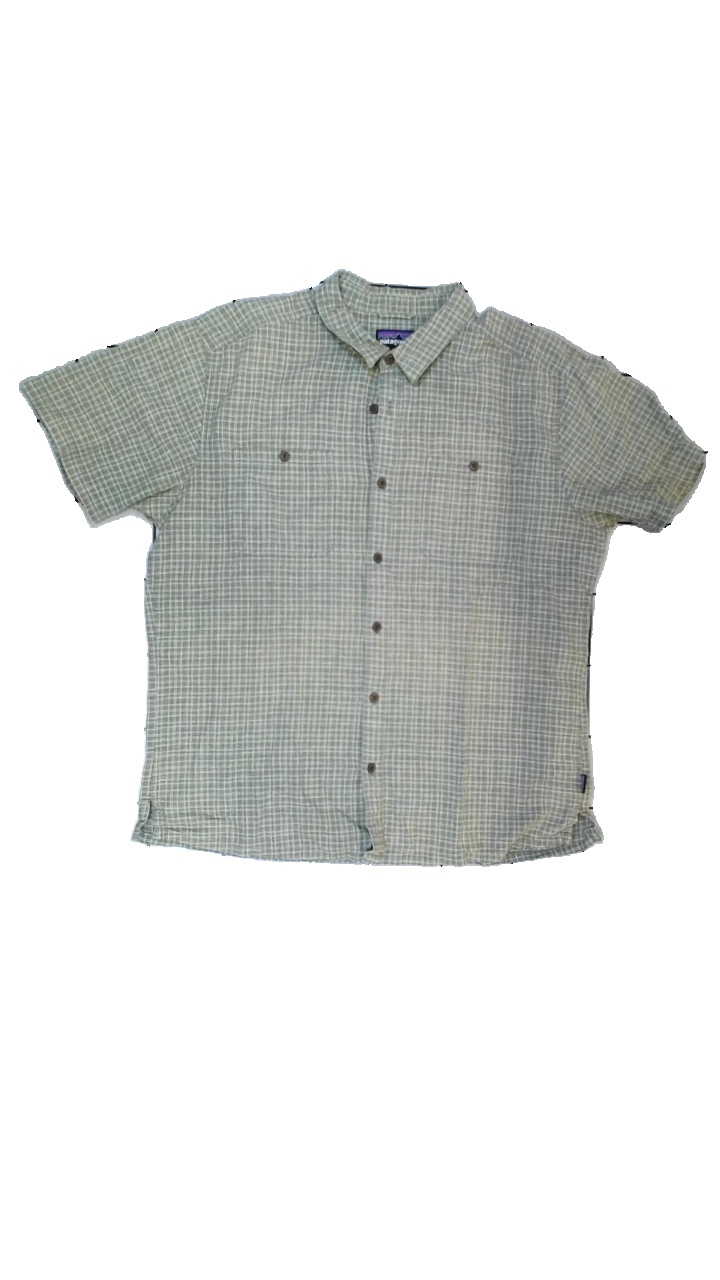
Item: Shirt (Ladies)
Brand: Patagonia
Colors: Green, White
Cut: Regular, Cropped
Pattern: Checkered print
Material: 100% cotton
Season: All
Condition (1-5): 4
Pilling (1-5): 4
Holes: Minor
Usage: Reuse
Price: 50-100